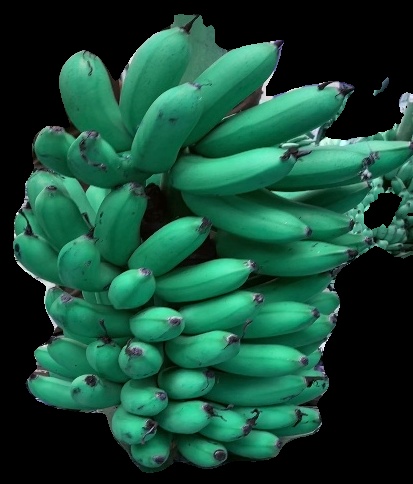
Variety: rasbale
Grade: grade1